Peugeot J7

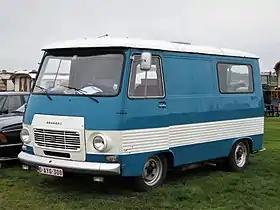

The Peugeot J7 is a small front wheel drive van produced from 1965 until 1980 with a total production of 336,220 vehicles. In 1981 the J7 was succeeded by a revised version called J9.